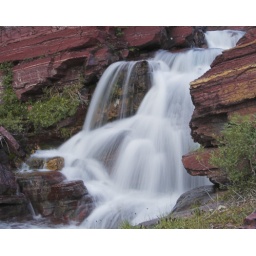
One of the best hikes in Glacier takes you along side this falls through a red rock gorge.